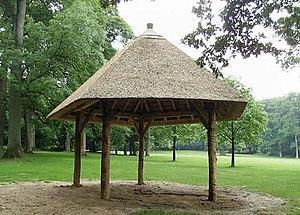
Un petit bâtiment utlitaire au bois de la Cambre (Bruxelles).
Les abris-cavaliers du bois de la Cambre ont été construits par l'architecte-paysagiste Edouard Keilig. Au nombre de trois, seul l'abri hexagonal, construit en 1872, fut vandalisé dans la nuit du 2 au 3 mai 2015. Les trois édifices font partie des éléments forts du style paysager du bois à ses origines. Ils étaient surtout destinés à protéger chevaux et cavaliers de la foudre en cas d'orage.